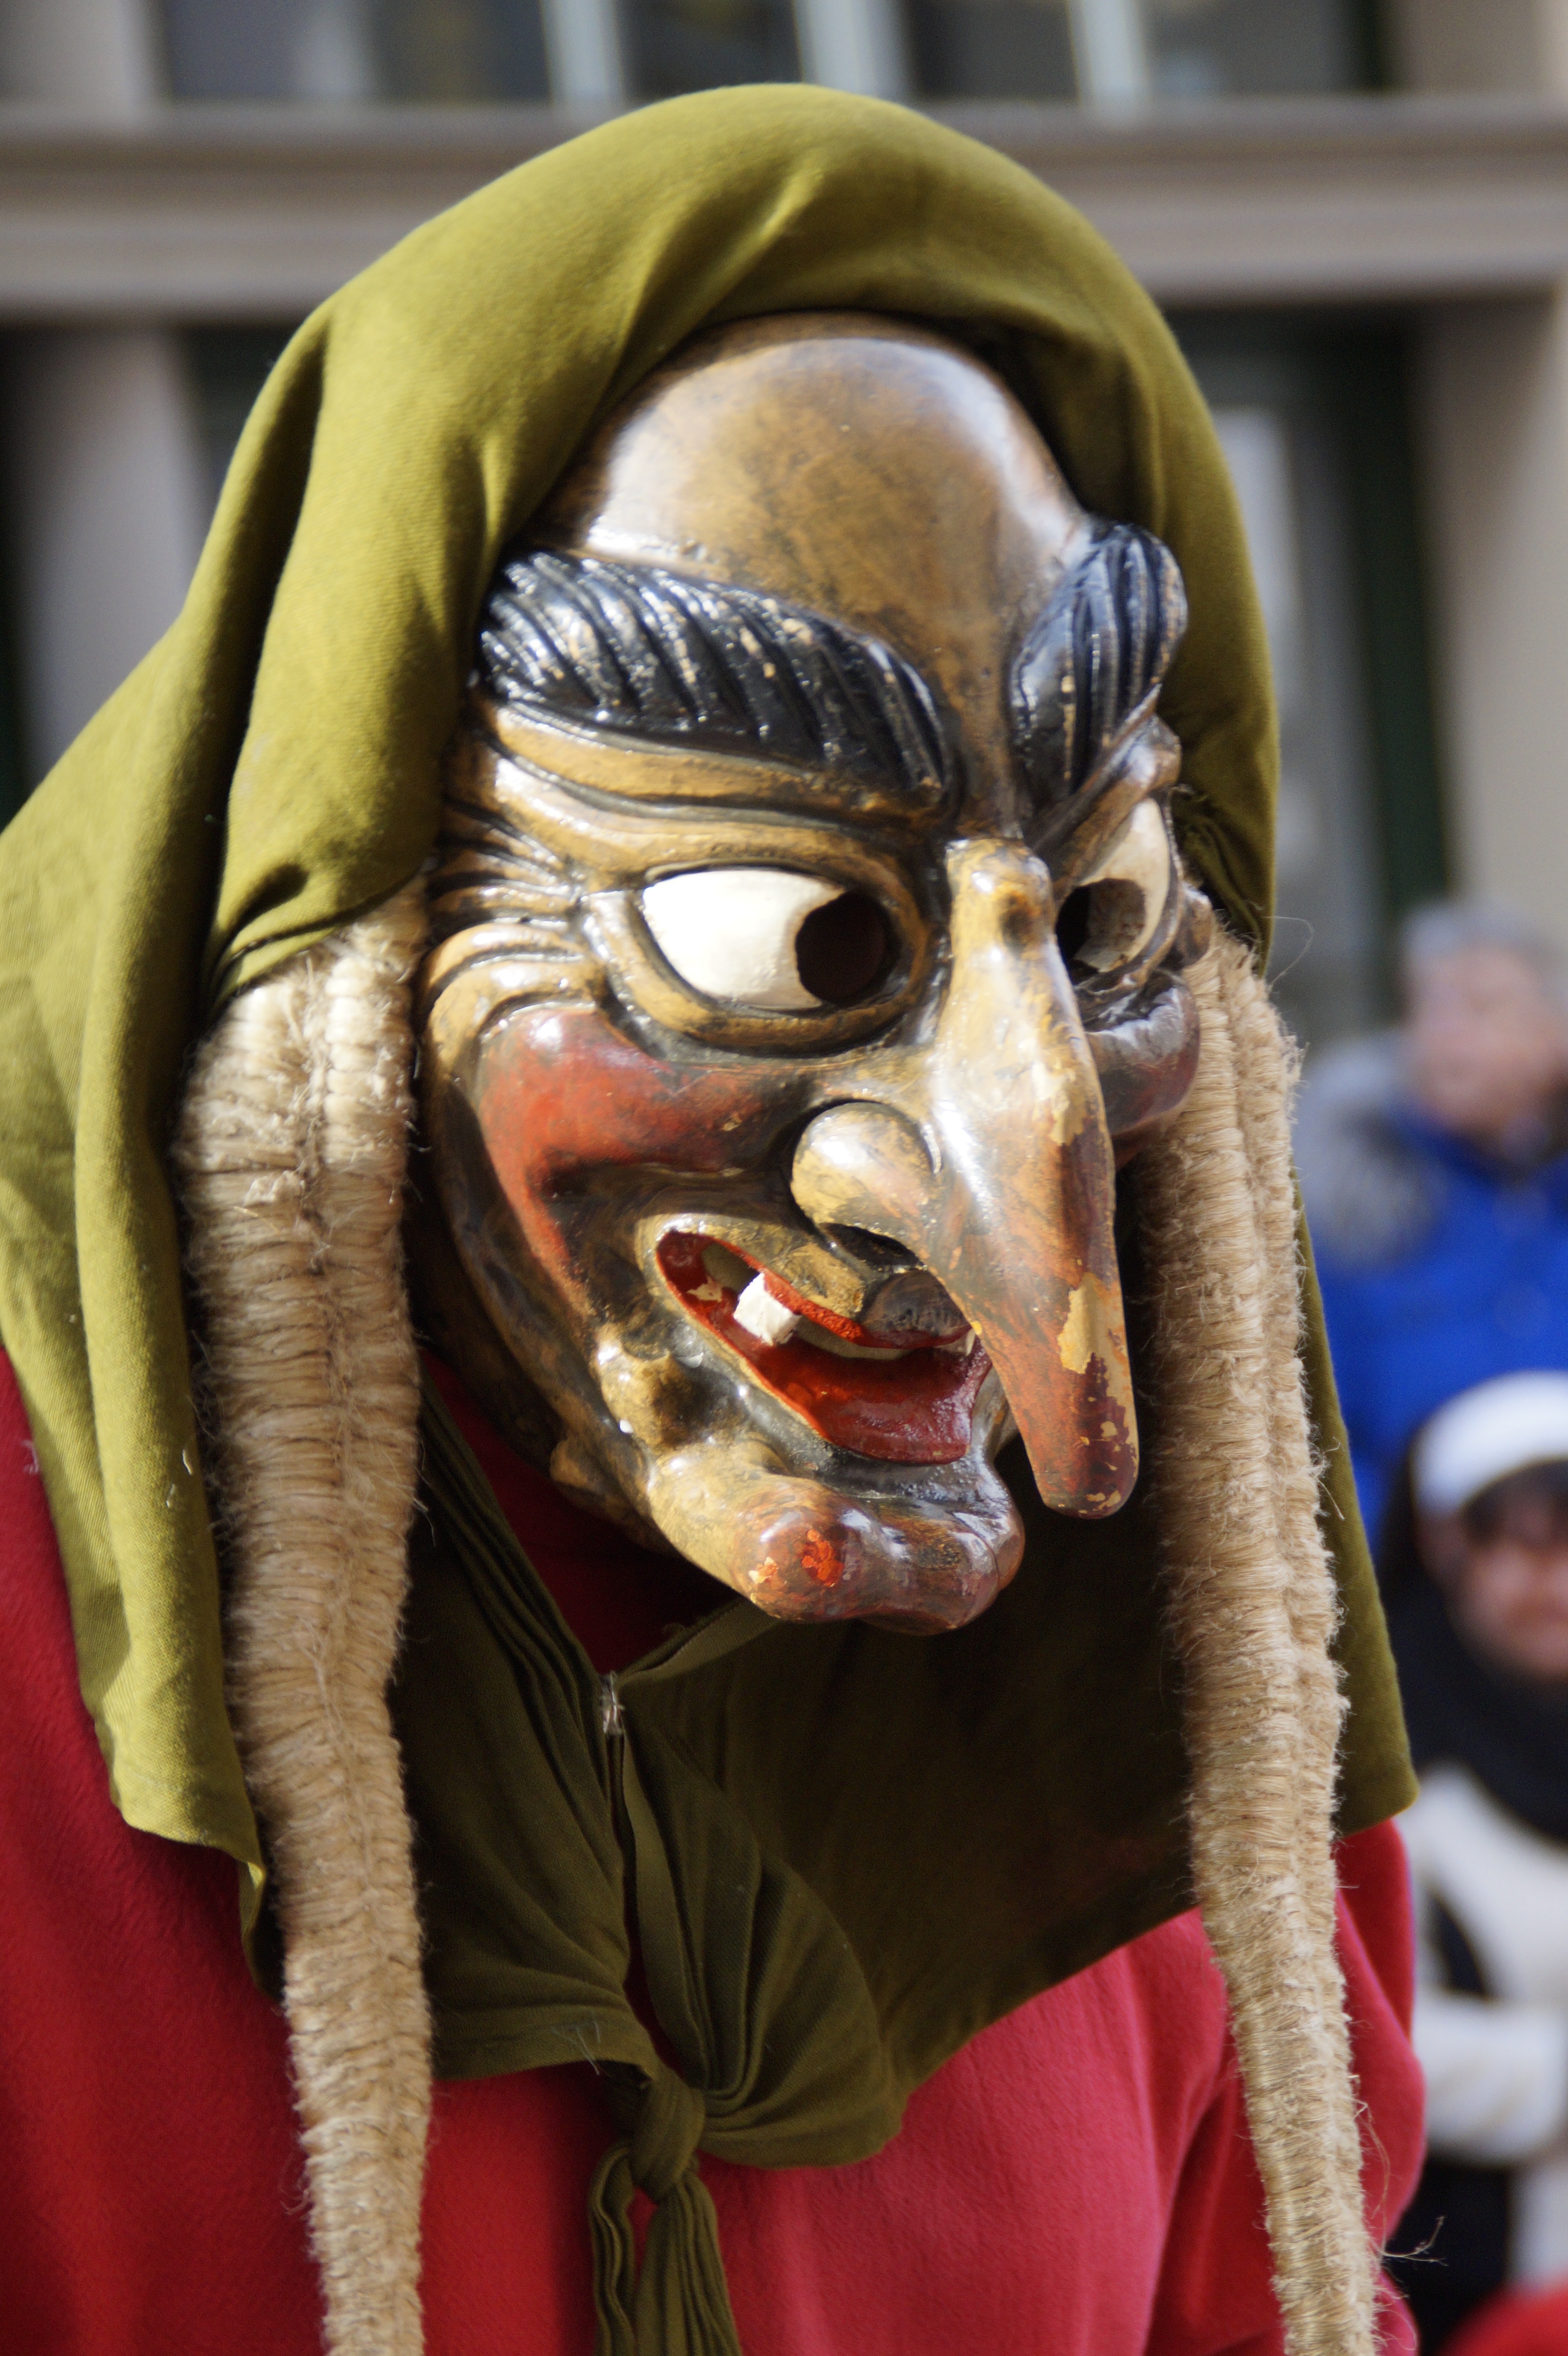
person, woman, profile, female, portrait, carnival, human, clothing, dressed up, face, festival, mask, figure, head, move, germany, carved, custom, tradition, costume, masquerade, panel, headscarf, masque, larva, customs, fool, the witch, braids, baden wurttemberg, fasnet, fools jump, swabian alemannic, haes, haestraeger, guild group, strassenfasnet, carnival parade, wooden mask, fools guild